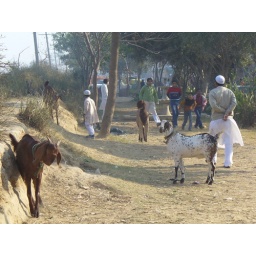
Outside their house there were quite a few animals in the street, most would be dead in about an hour.